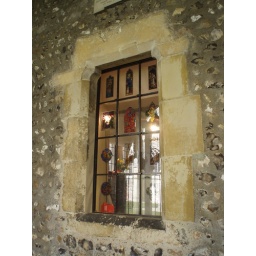
Stained glass window decorations hanging in the window of the Cathedral Shop in the Cloisters. (P4072110)